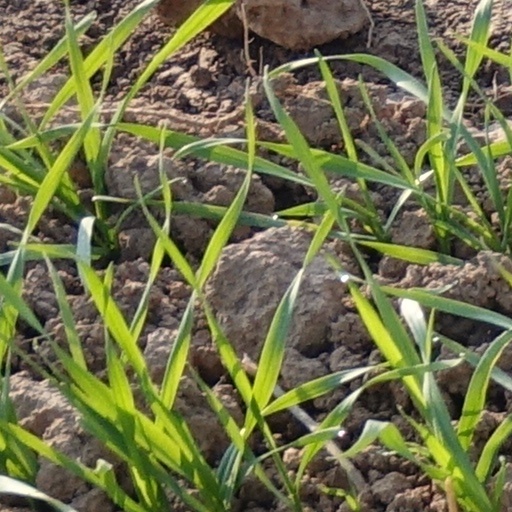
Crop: wheat